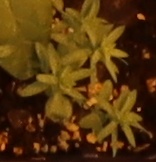
Label: Flax